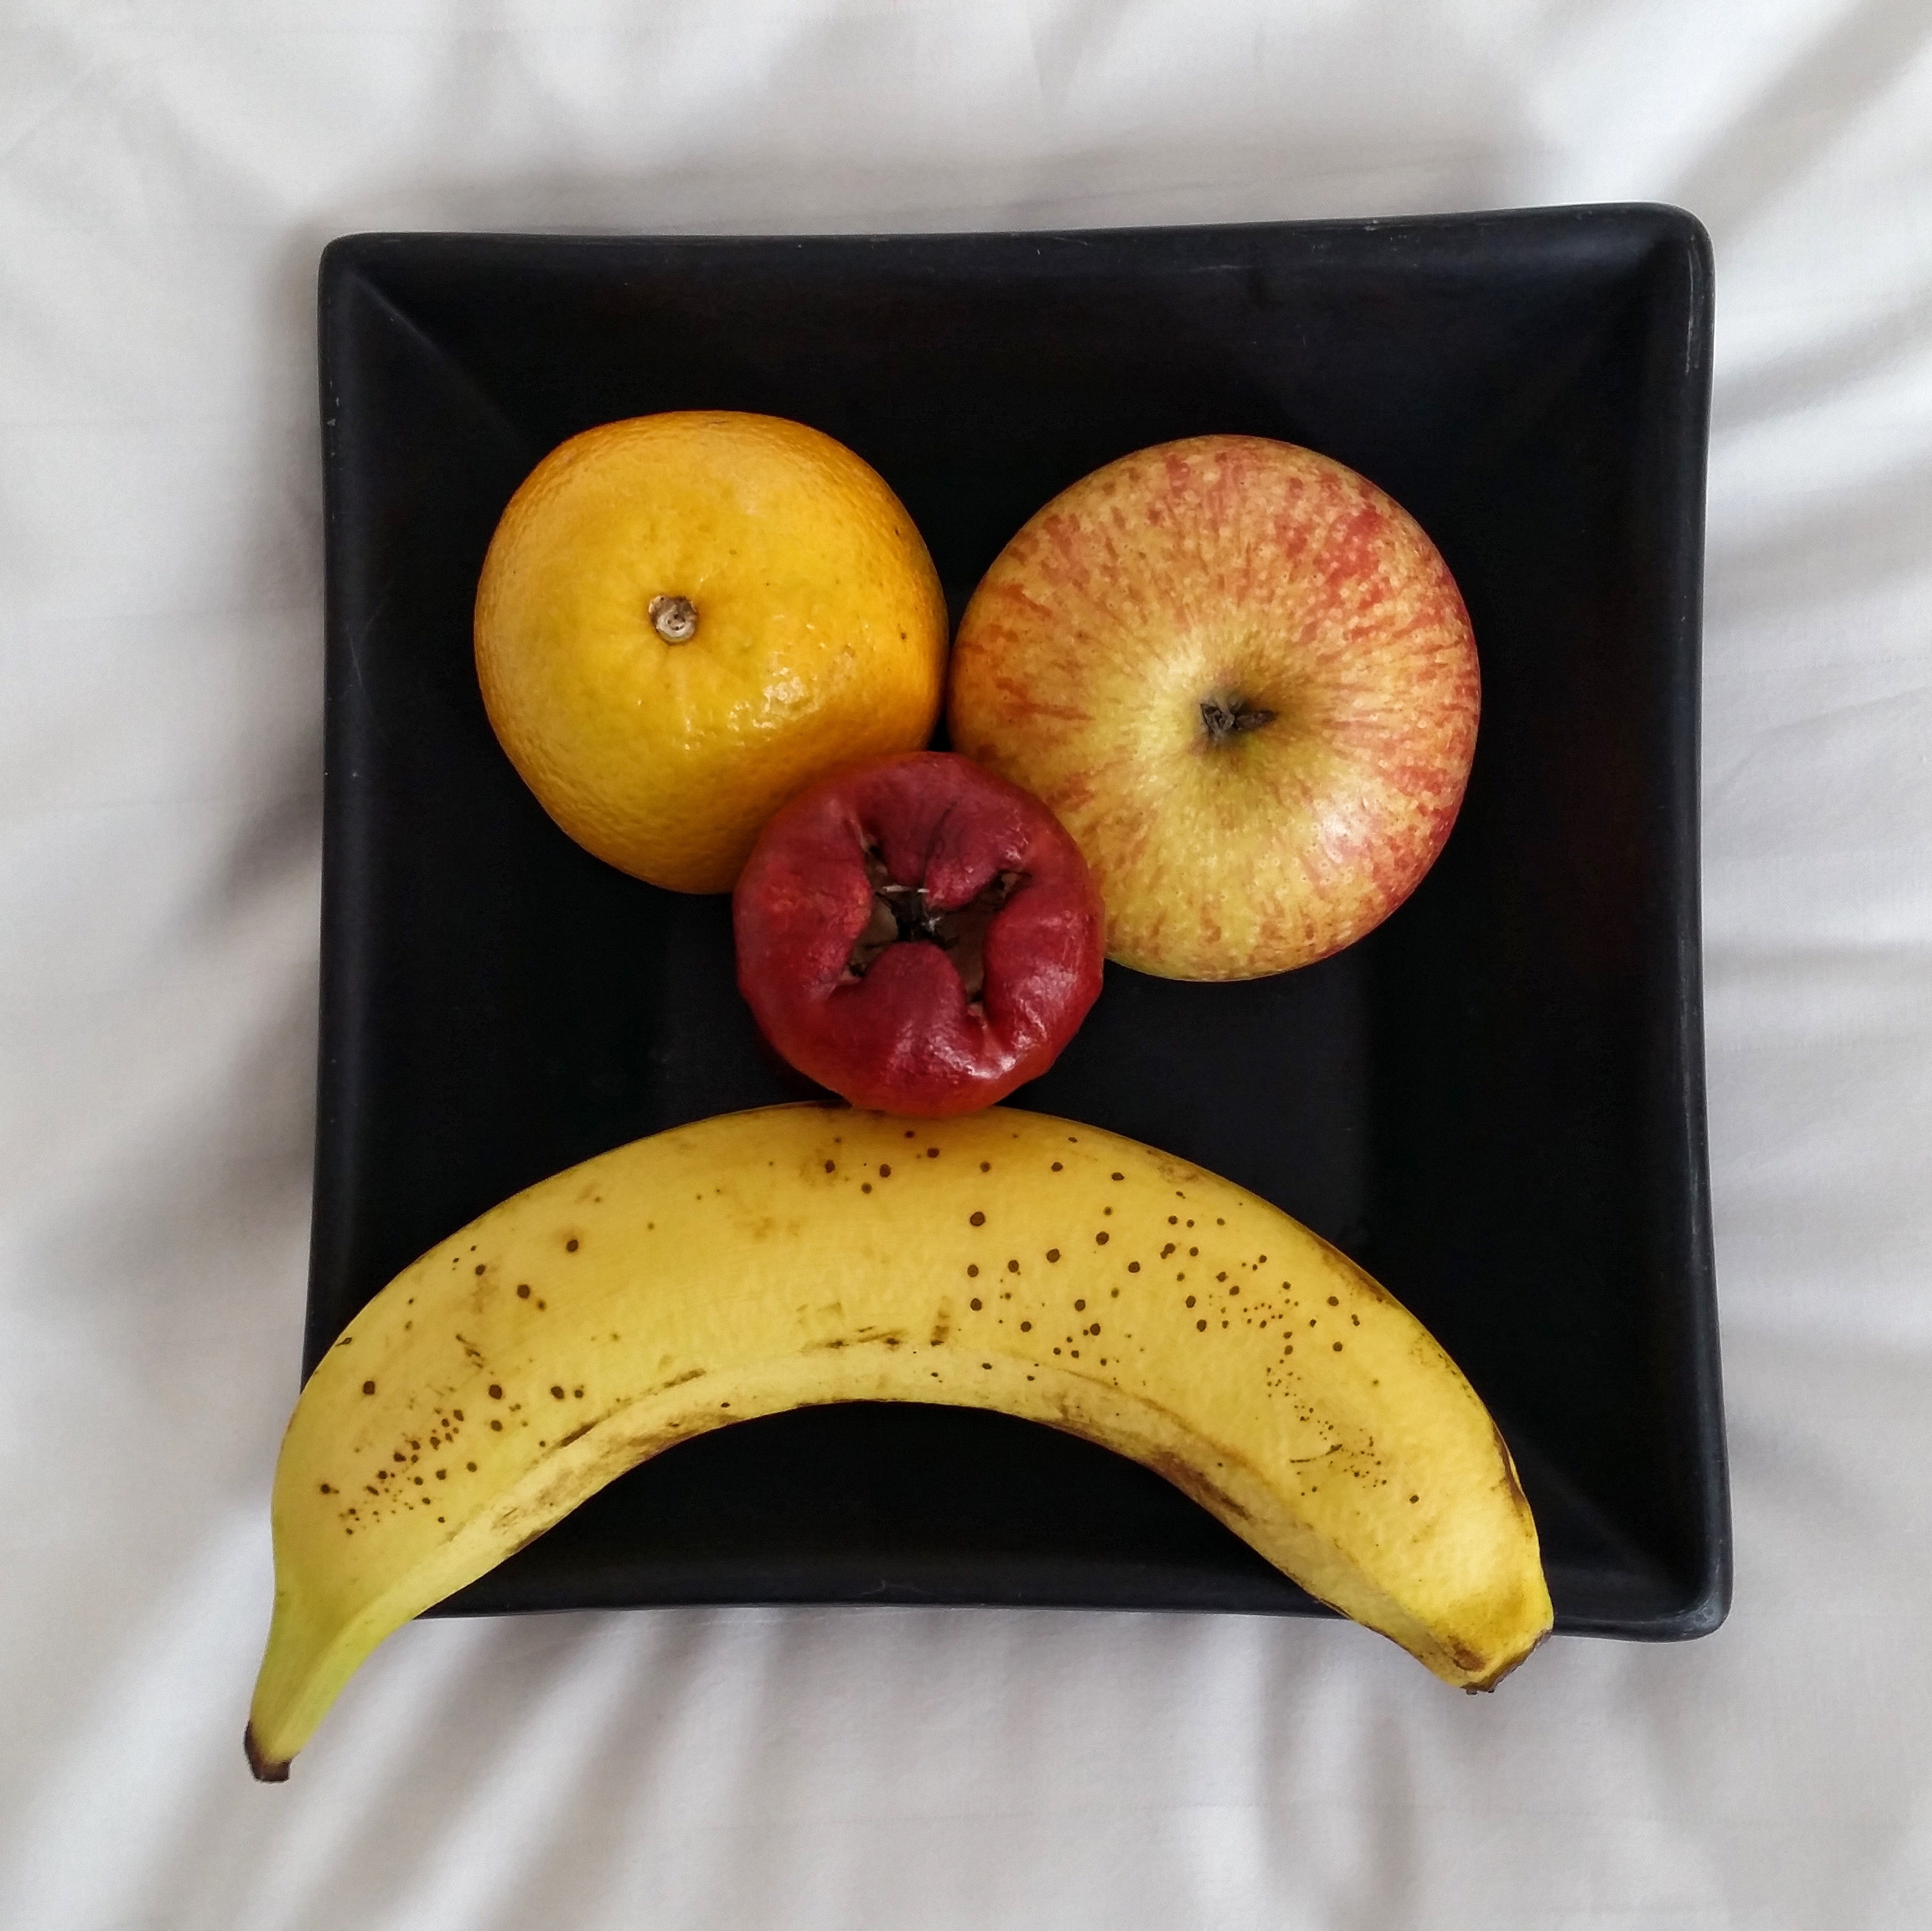
moody, angry, emotion, portrait, unhappy, upset, expression, sad, face, facial, frustrated, annoyed, fruit, banana, apple, orange, rose apple, kitchen, diet, lifestyle, nutrition